Heya (sumo)

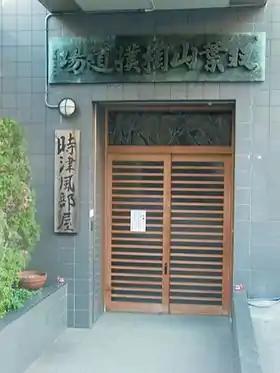
The entrance of Tokitsukaze stable still bears the sign in honor of the stable's founder (written from right to left)

During the Genroku period various sumo groups concentrated from the countryside to the major cities of Edo, Osaka and Kyoto. These groups consisted of masterless (called ) who had lost their social benefits with the peace period established by the Tokugawa shogunate. had no choice but to put their martial art skills to good use in street sumo tournaments, called , for the entertainment of passers-by. Similarly, a number of street entertainment wrestling groups formed and began touring, sometimes with the support of shrines that occasionally recruited them as part of religious festivities and to help priests raising money for the construction of buildings.